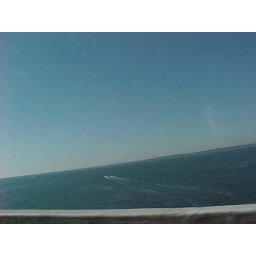
a boat on the water below the bay bridge